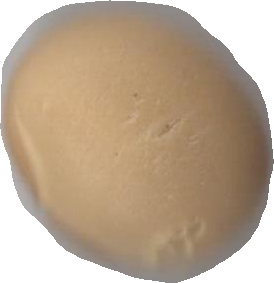
Variety: Dega